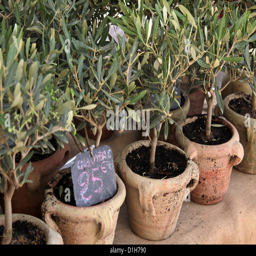
small olive trees at a market in the village